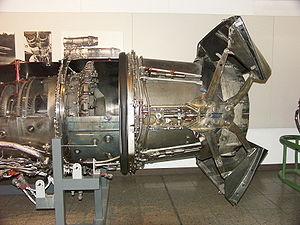
Dans le domaine aéronautique, l'inversion de poussée, souvent désignée par son terme anglais « reverse », est un dispositif permettant d'orienter vers l'avant une partie ou la totalité de la poussée exercée par un moteur à hélice ou à réaction, dans le but de ralentir un avion et de réduire sa distance de freinage lors de l'atterrissage.